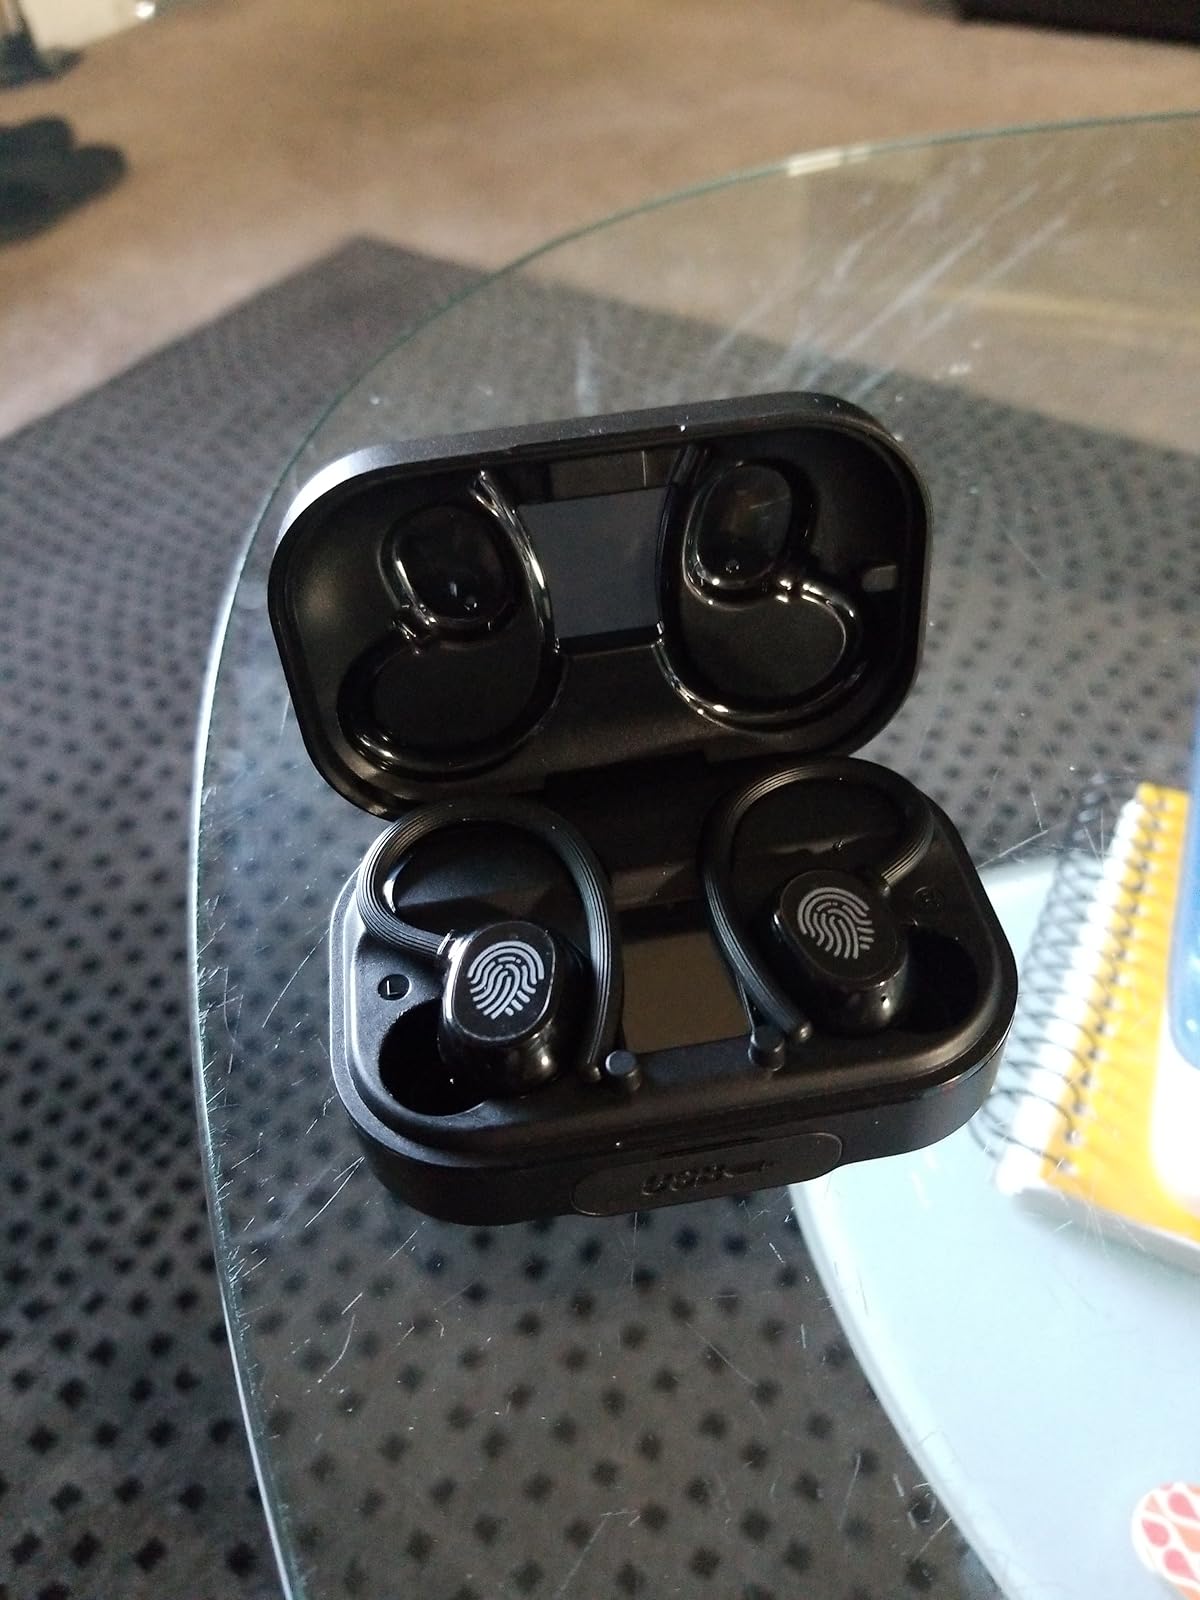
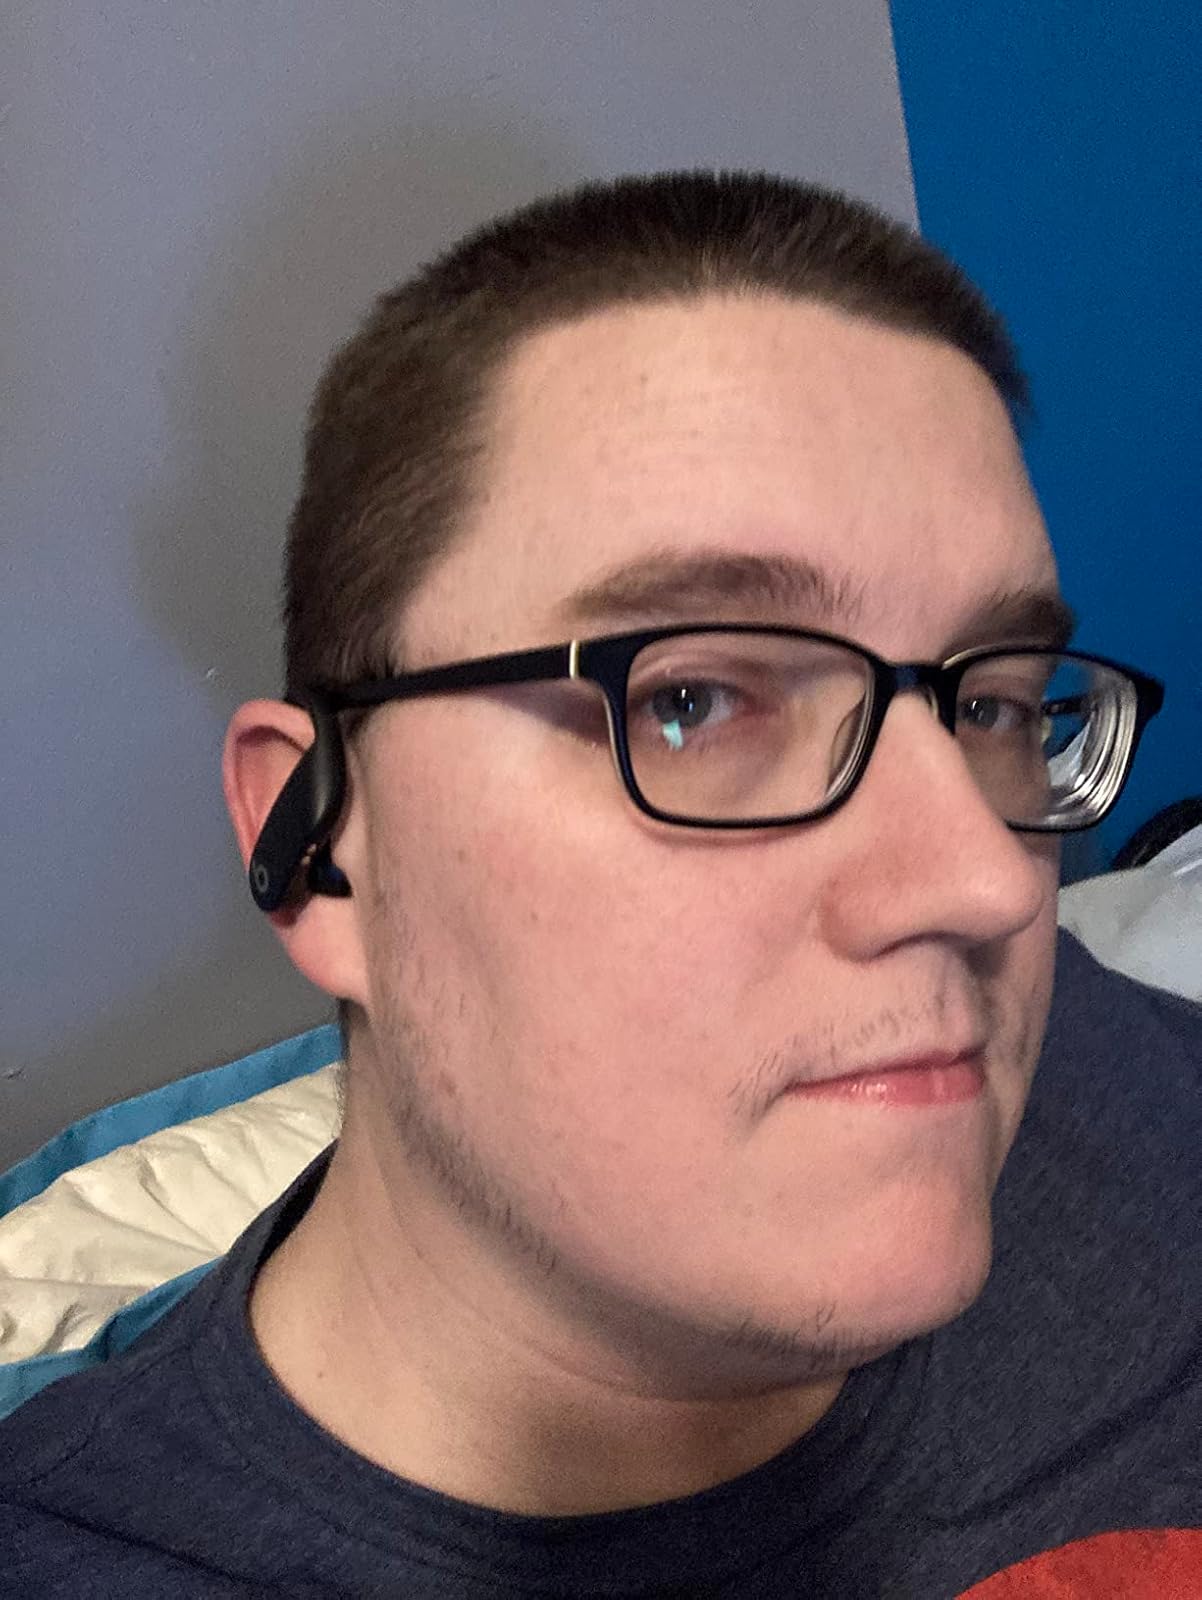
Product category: earbuds
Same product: no